Kickapoo Joy Juice

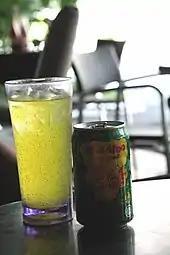
A glass and can of Kickapoo Joy Juice

The real-life drink was introduced in 1965 under NuGrape, a former brand of the Monarch Beverage Company. That year, Nugrape worked out a deal with Al Capp, the owner of the "Kickapoo Joy Juice" rights, to produce the beverage as a carbonated soft drink. Capp, however, would have the last word on all advertising and promotion. Kickapoo Joy Juice's early advertising campaign was very similar to Mountain Dew's of the time – using characters from "Li'l Abner" to create and market a hillbilly feeling. Although the product is distributed largely in Asian markets (Singapore, Malaysia, Brunei, Cambodia and Bangladesh), the can still comes decorated with a vintage "Li'l Abner" drawing.